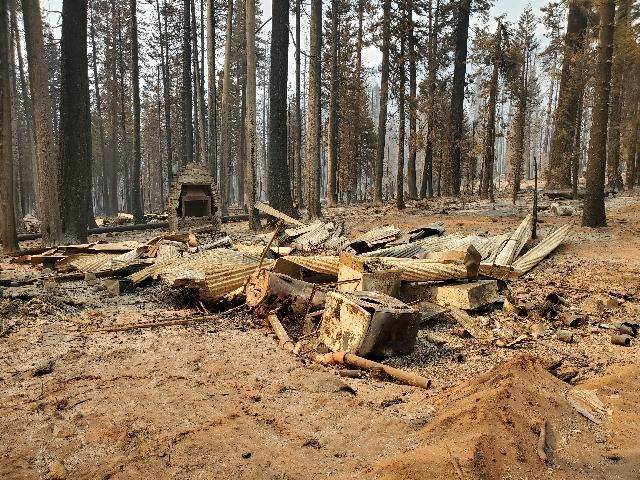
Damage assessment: destroyed